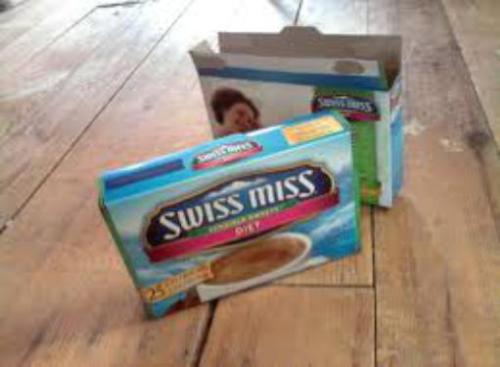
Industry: Food